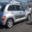
Label: automobile